Iyengar

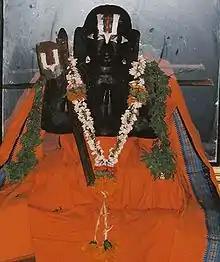

The Iyengar community traces its philosophical origins to Nathamuni, the first Sri Vaishnava acharya, who lived around 900 CE. He is traditionally believed to have collected the 4,000 works of Nammalvar and other alvars, the poet-saints of Southern India who were intensely devoted to Vishnu on both an emotional and intellectual plane. The belief is that he set this collection - commonly called the "Tamil Prabhandams" - to music, and he introduced the devotional hymns of the alvars into worship, thus mixing their Tamil Veda with the traditional Vedas written in Sanskrit. A scriptural equivalence was accepted by the community that formed from his works. The Sanskrit texts are considered to be metaphysical truth and the Tamil oral variants to be based on human experience of the same. This community became immersed in the dual-language worship in temples where issues of varna were of no concern.